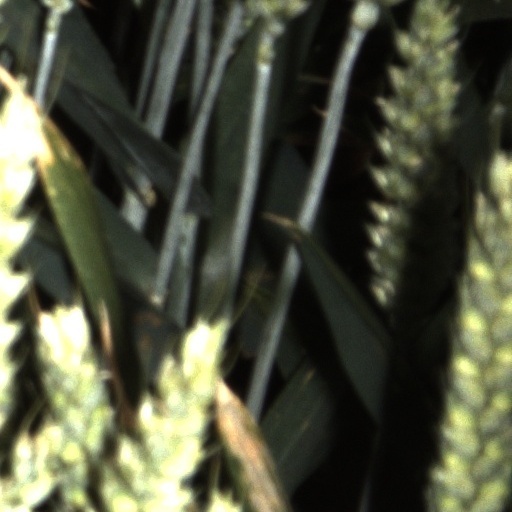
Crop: wheat